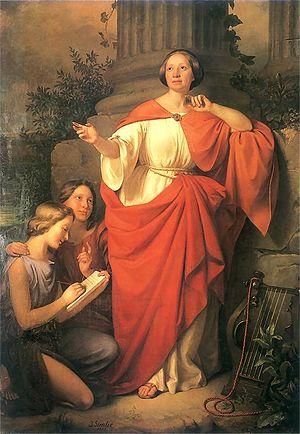
Jadwiga Łuszczewska, connue également sous le pseudonyme Deotyma, est une écrivaine, poétesse, improvisatrice et salonnière polonaise, née le 1ᵉʳ août 1834 à Varsovie et décédée le 23 septembre 1908 dans cette même ville.